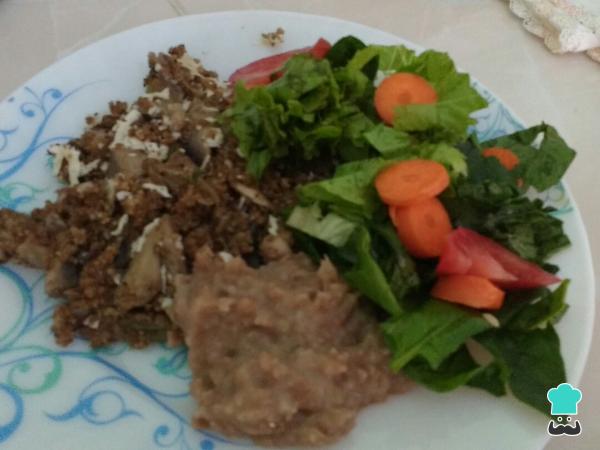
Los champiñones salteados con amaranto son un plato estupendo, puedes servirlos como principal a la hora de preparar un menú vegano y combinar con una ensalada verde y un poco de legumbres al gusto. Y si quieres seguir cocinando con amaranto, no dejes de probar la receta de galletas de amaranto o el rico atole de amaranto.